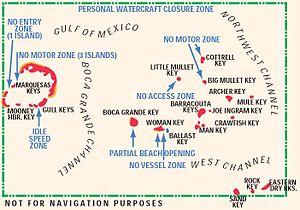
Ballast Key est une île de l'archipel des Keys au sud de la Floride.
Le refuge faunique national de Key West est un refuge faunique national de Floride, aux États-Unis. Il a été fondé en 1908 à l'extrême sud de l'archipel des Keys.